History of Virginia

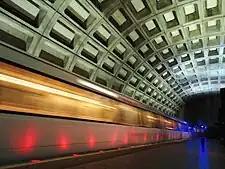
Opening in 1976, the Washington Metro began to link Washington D.C., with the growing population centers in Northern Virginia

Virginia at first refused to join the Confederacy but did so after President Lincoln on April 15 called for troops from all states; that meant Federal troops crossing Virginia on the way south to subdue South Carolina. On April 17, 1861, the convention voted to secede, and voters ratified the decision on May 23. Immediately the Union army moved into northern Virginia and captured Alexandria without a fight and controlled it for the remainder of the war. The Wheeling area had opposed secession and remained strong for the Union.